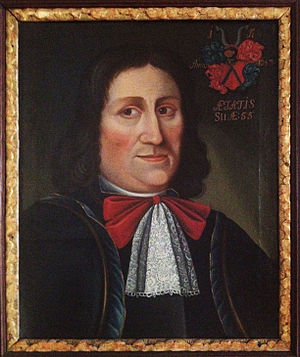
Jens Pedersen Kofoed
Jens Pedersen Kofoed, maleri i Frederiksborg Slot.
Jens Pedersen Kofoed var en af Bornholms befriere ved Svenskerkrigene i 1600-tallet.